Sherrod Brown

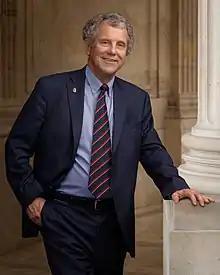
Official portrait, 2021

Sherrod Campbell Brown (born November 9, 1952) is an American politician who served from 2007 to 2025 as a United States senator from Ohio. A member of the Democratic Party, he was the U.S. representative for from 1993 to 2007 and the 47th secretary of state of Ohio from 1983 to 1991. He started his political career in 1975 as a state representative. Brown is widely regarded within the Democratic Party as a progressive and populist figure.